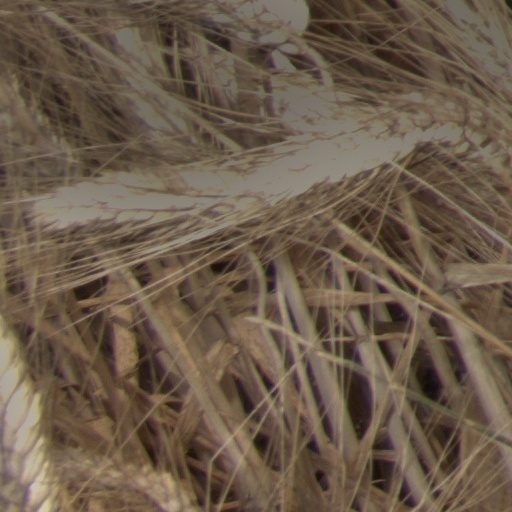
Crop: wheat